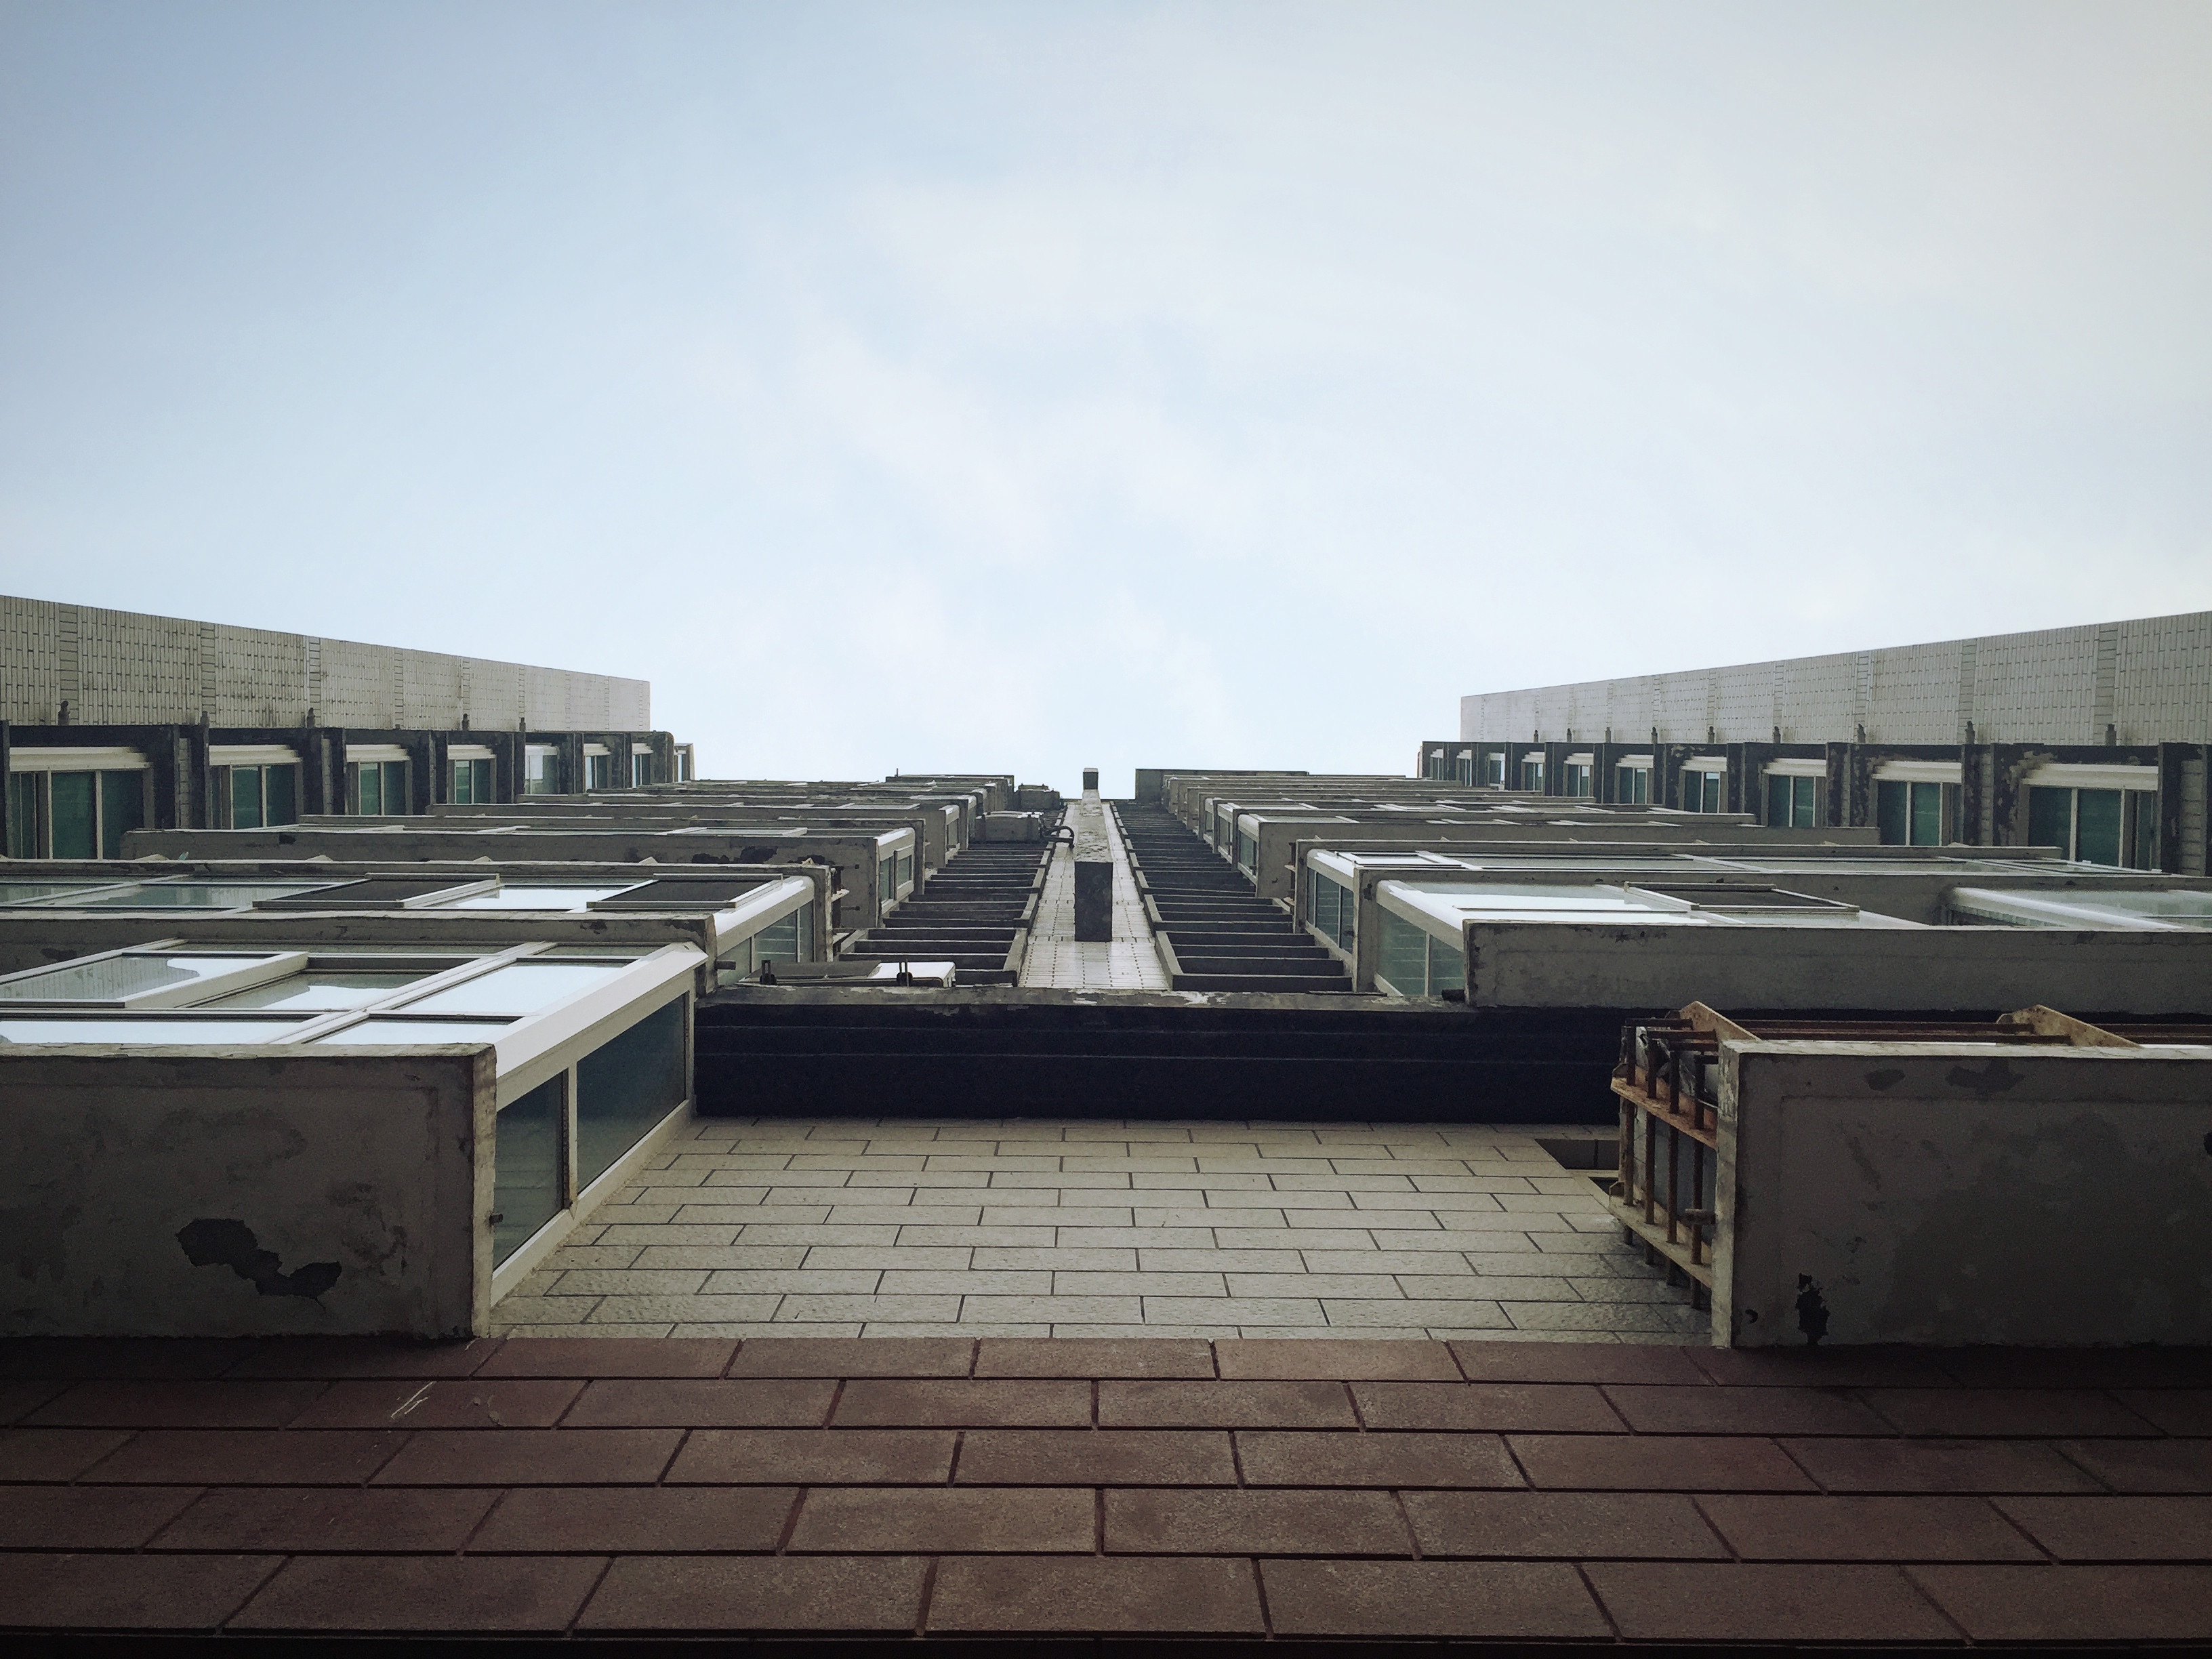
architecture, structure, roof, stadium, urban area